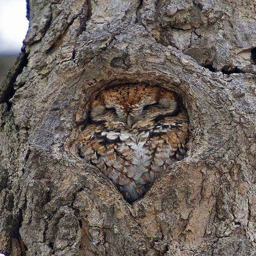
this owl looks like part of the tree